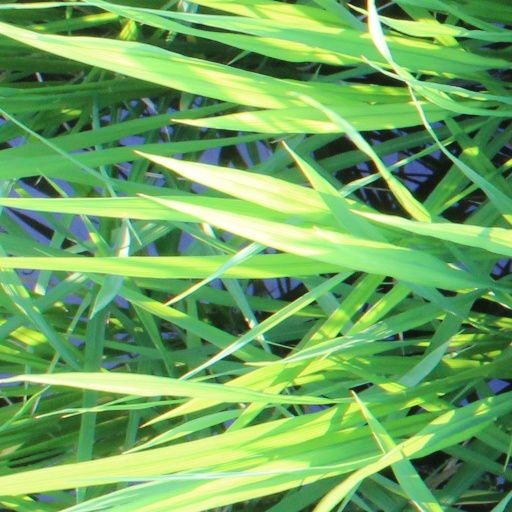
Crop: rice